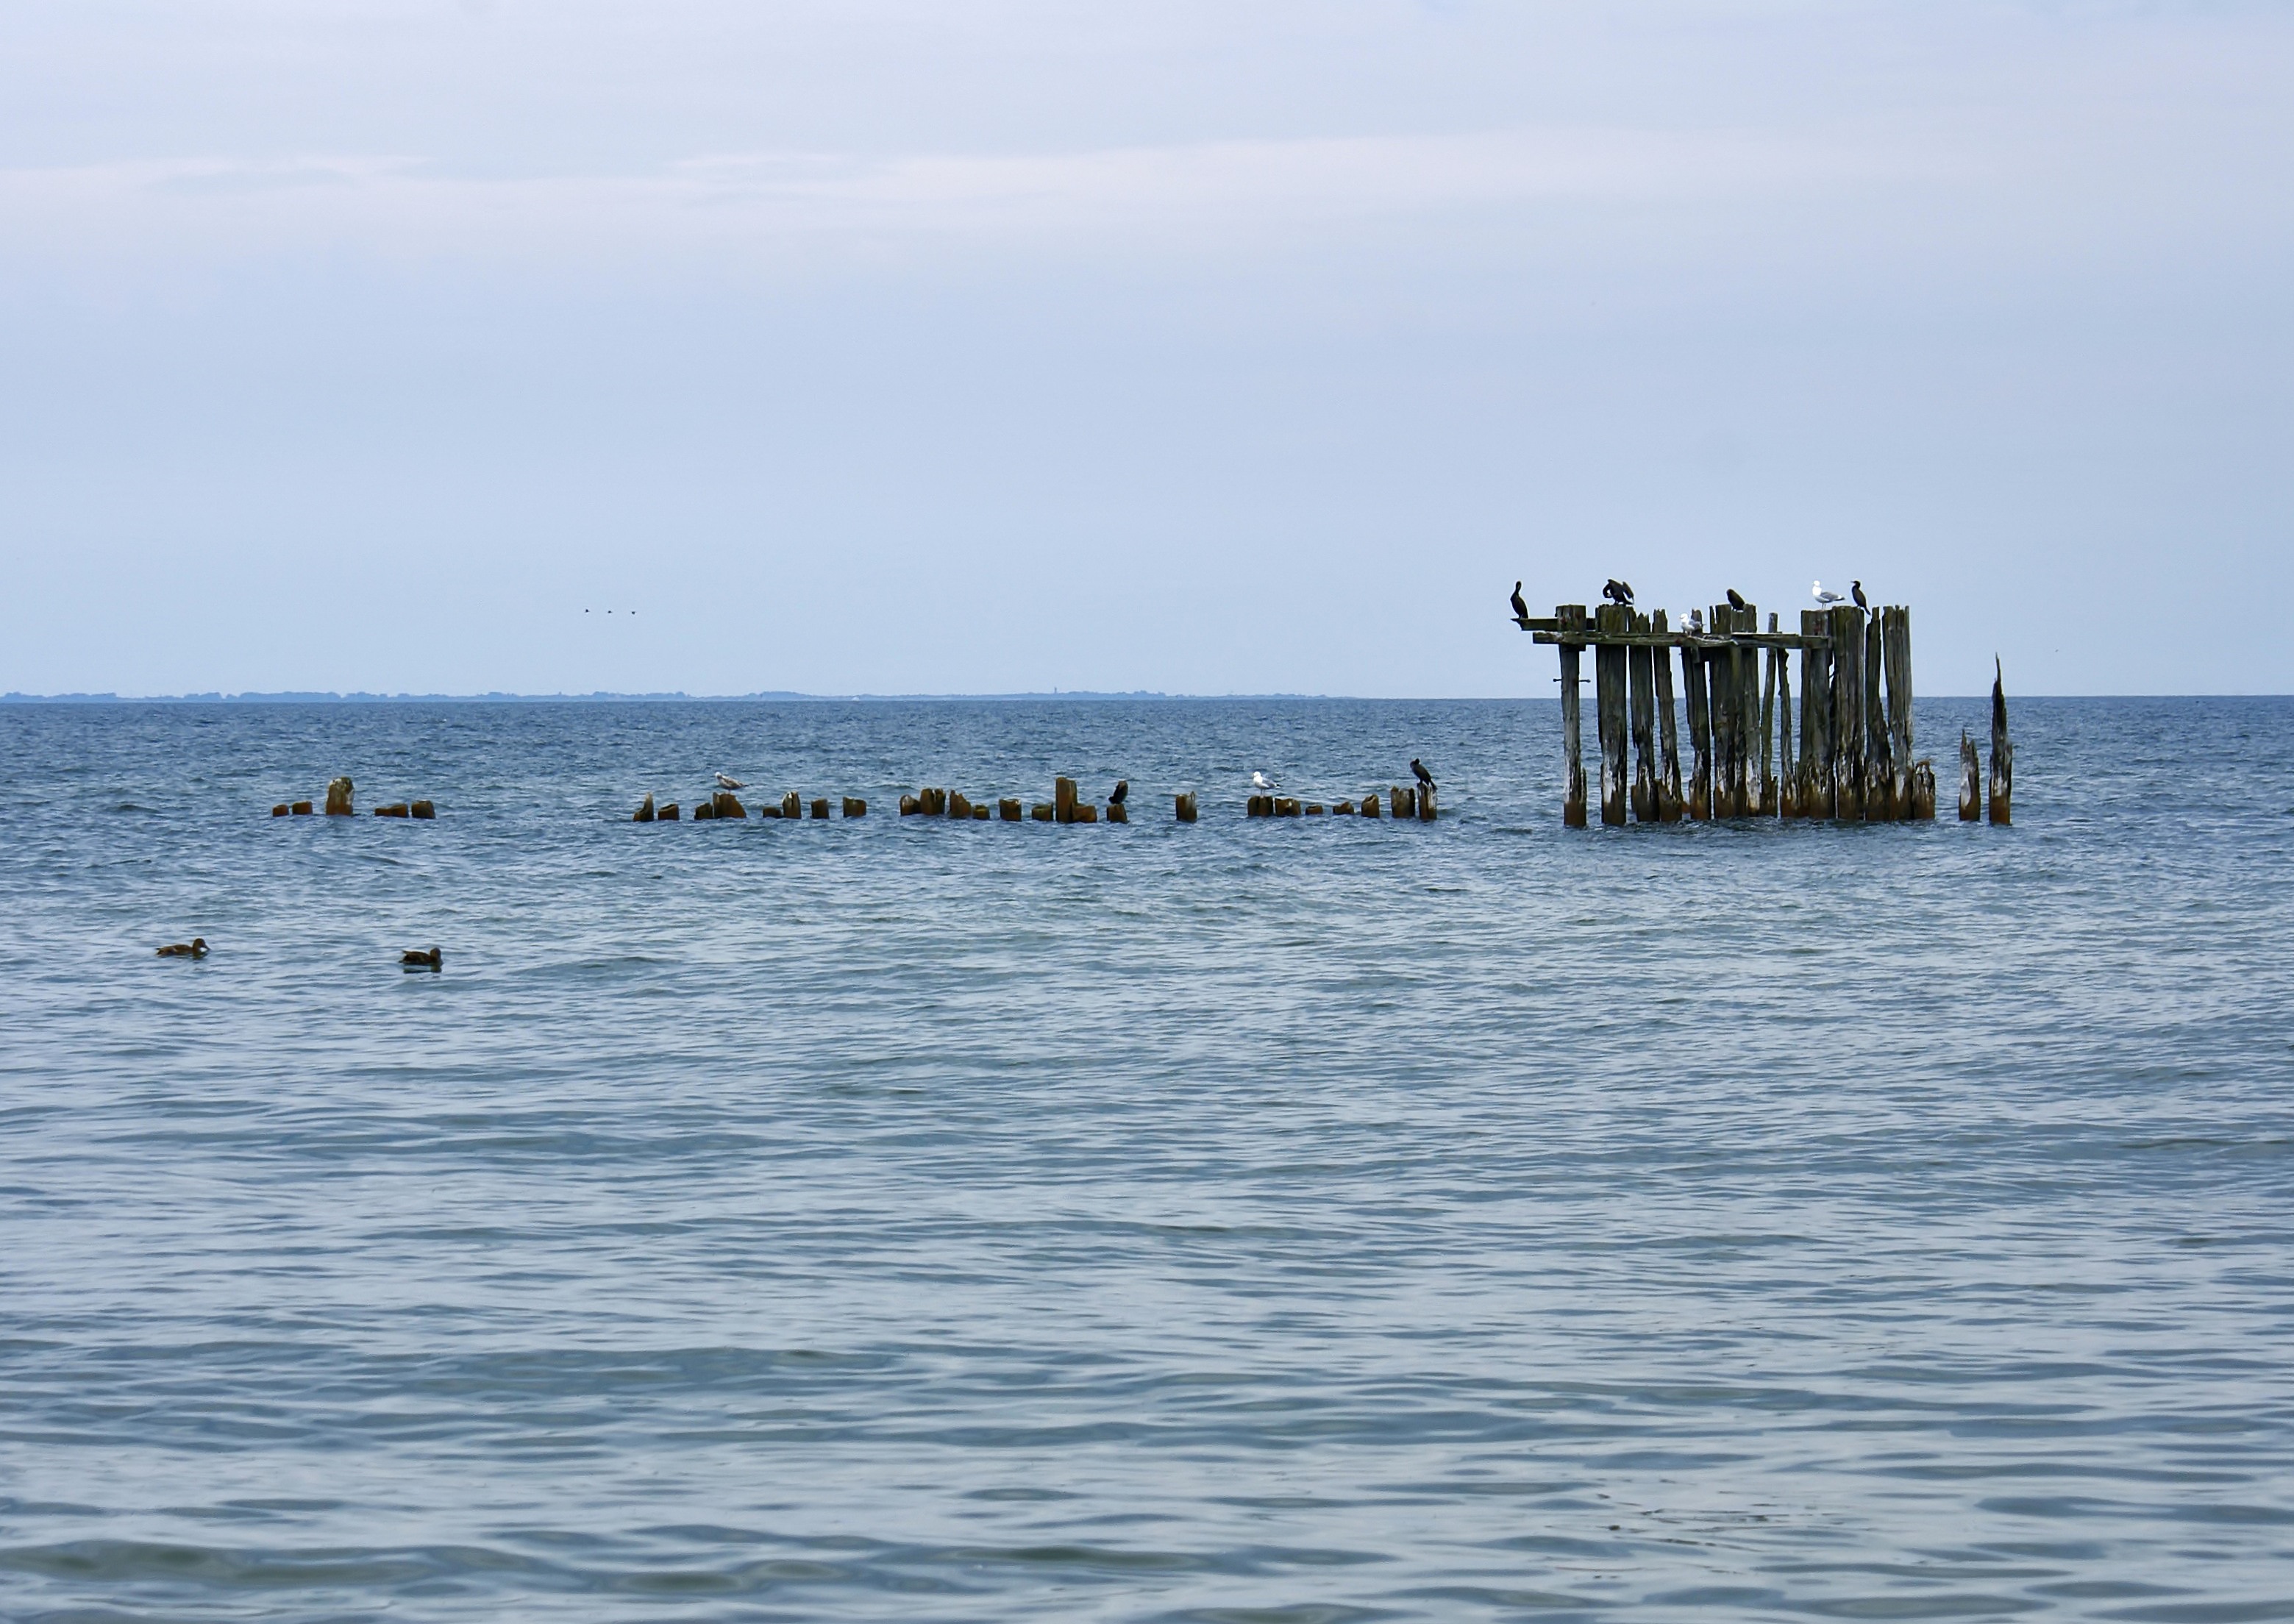
beach, sea, coast, water, ocean, horizon, boat, shore, wave, pier, vehicle, bay, blue, birds, boating, poland, breakwater, gdynia, peace of mind, calm sea, western pomerania